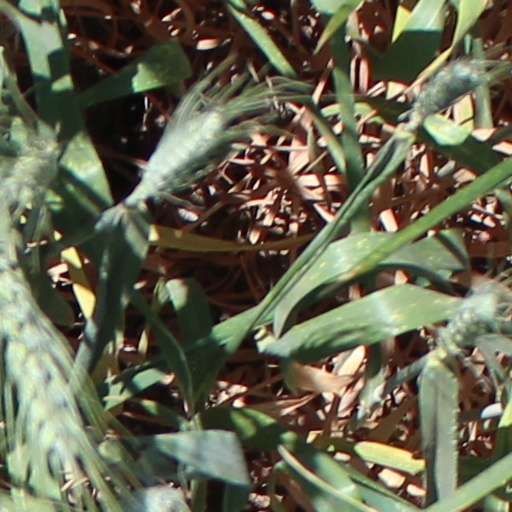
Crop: wheat